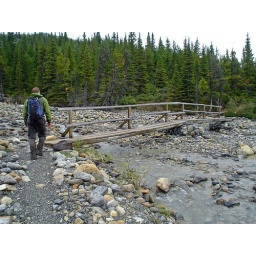
greg crossing bridge near berg lake